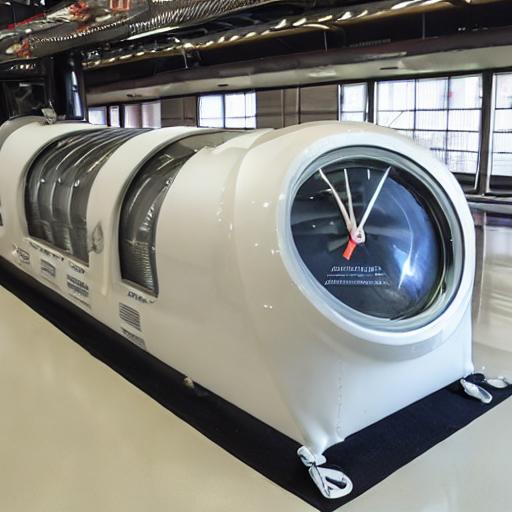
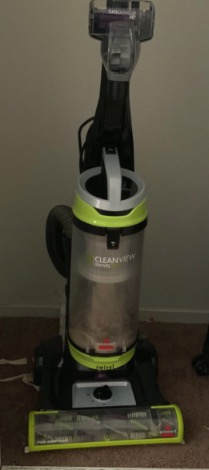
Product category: items_vacuum
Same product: no